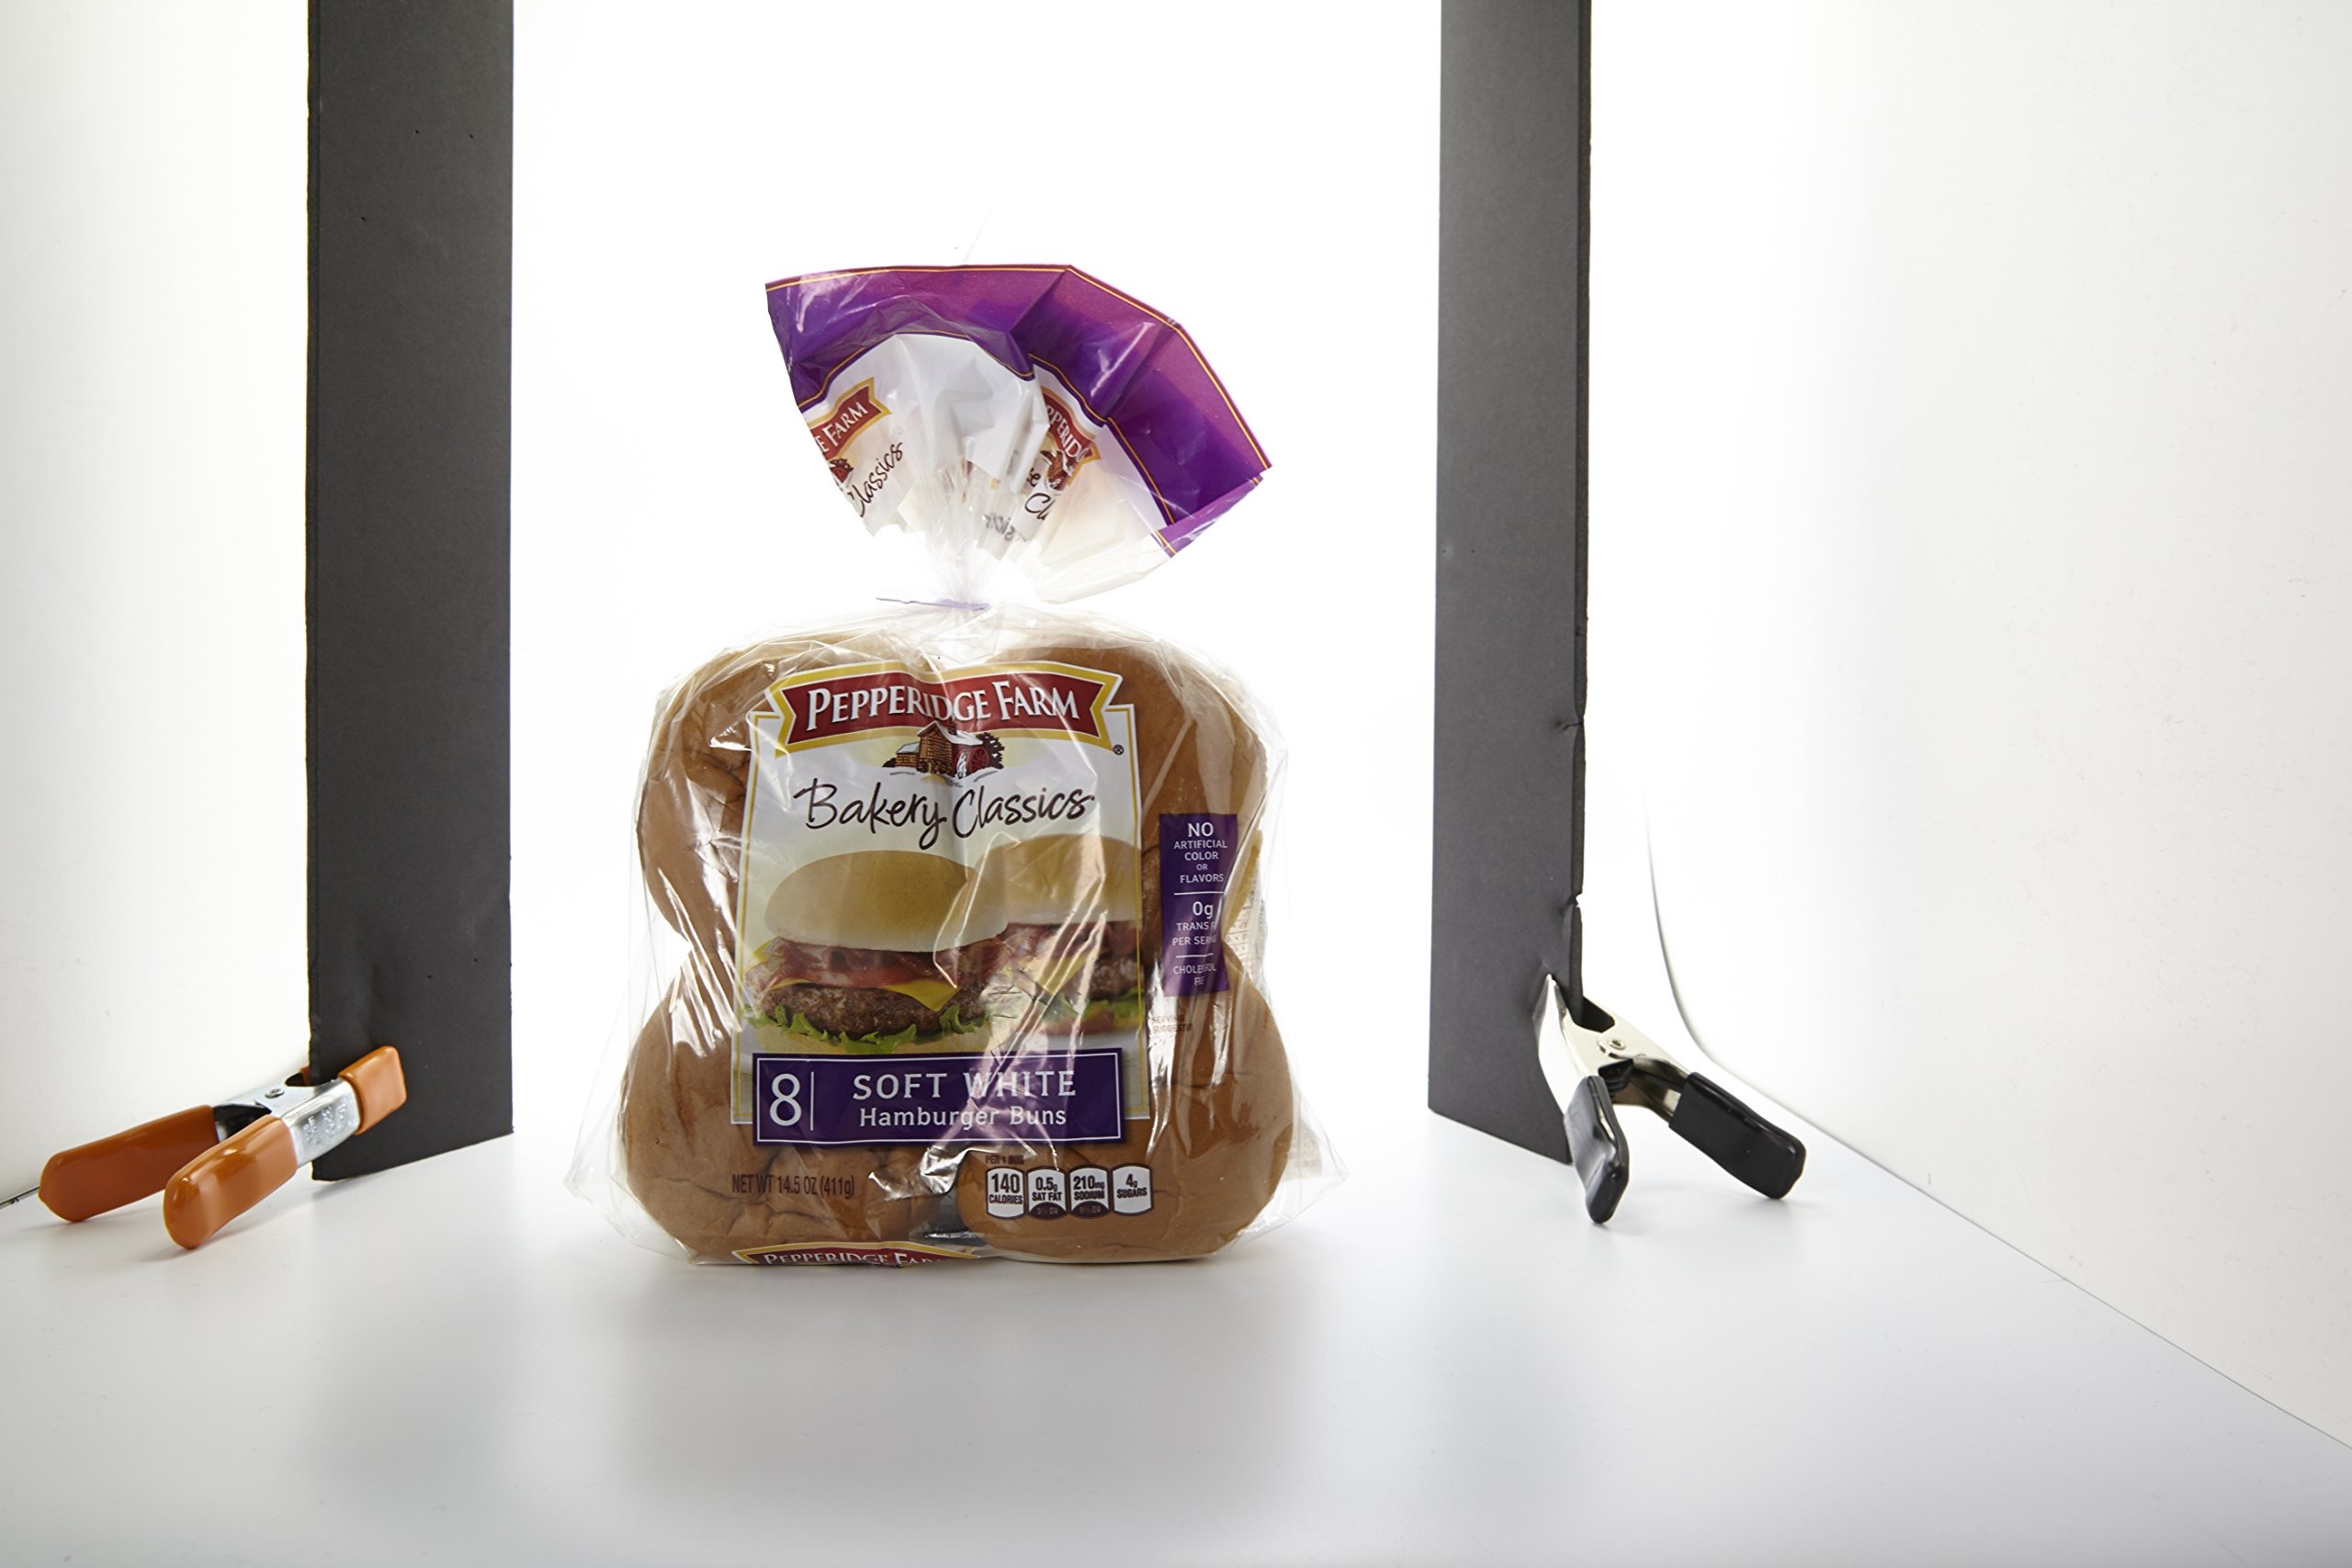
Item Name: VERSAINSECT Farm Soft White Hamburger Buns, 8-Pack Bag
Value: nan
Unit: None

Price: 3.37